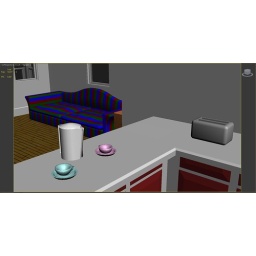
My 3D models, kettle, two tea cups and toaster, in the sample house scene